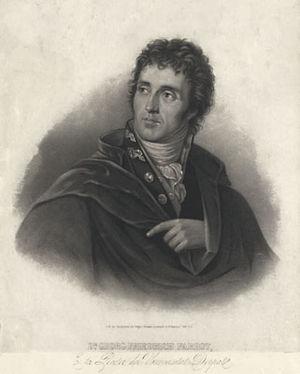
Georges-Frédéric Parrot, né le 5 juillet 1767 à Montbéliard et mort le 20 juillet 1852 à Helsinki, est un physicien allemand.